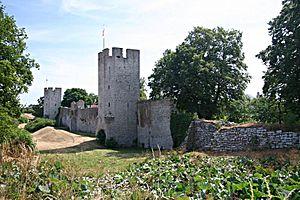
Gotland est une île de Suède située en mer Baltique. Il s'agît de la plus grande île du pays. Le Gotland est aussi le nom du comté et de la commune présente sur l'île.
Les remparts de Visby, en suédois : Visby ringmur, sont une fortification autour de la vieille ville de Visby sur l'île de Gotland en Suède.